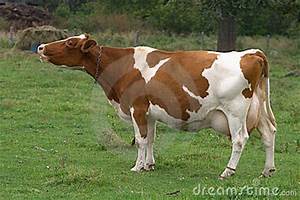
Label: cow